Don't Be Afraid (film)

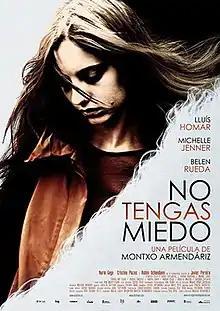
Film poster

Don't Be Afraid is a 2011 Spanish drama film directed by Montxo Armendáriz based on an original story by María Laura Gargarella and Armendáriz. It stars Michelle Jenner as Silvia, a young woman traumatized by sexual abuse as a child.